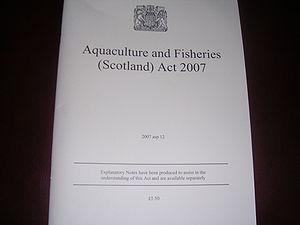
Le Parlement écossais est l’organe législatif monocaméral d’Écosse, siégeant dans le quartier d'Holyrood à Édimbourg, la capitale du pays. Le Parlement, auquel on se réfère souvent par le terme d'Holyrood, regroupe 129 membres élus démocratiquement pour un mandat de quatre ans, suivant un système mixte, alliant un scrutin majoritaire uninominal et une proportionnelle par compensation. Ainsi, 73 sont élus dans une circonscription par suffrage uninominal à un tour, et les 56 autres le sont à la proportionnelle dans huit régions électorales.